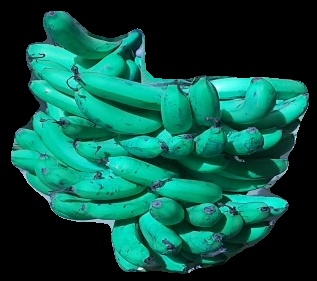
Variety: pachbale
Grade: grade3